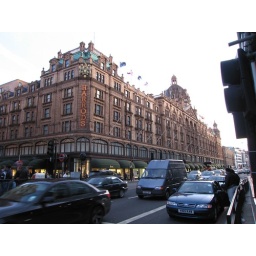
Cool building in London on the bus ride from Harrods back to the car, which was parked near Westminster Cathedral.